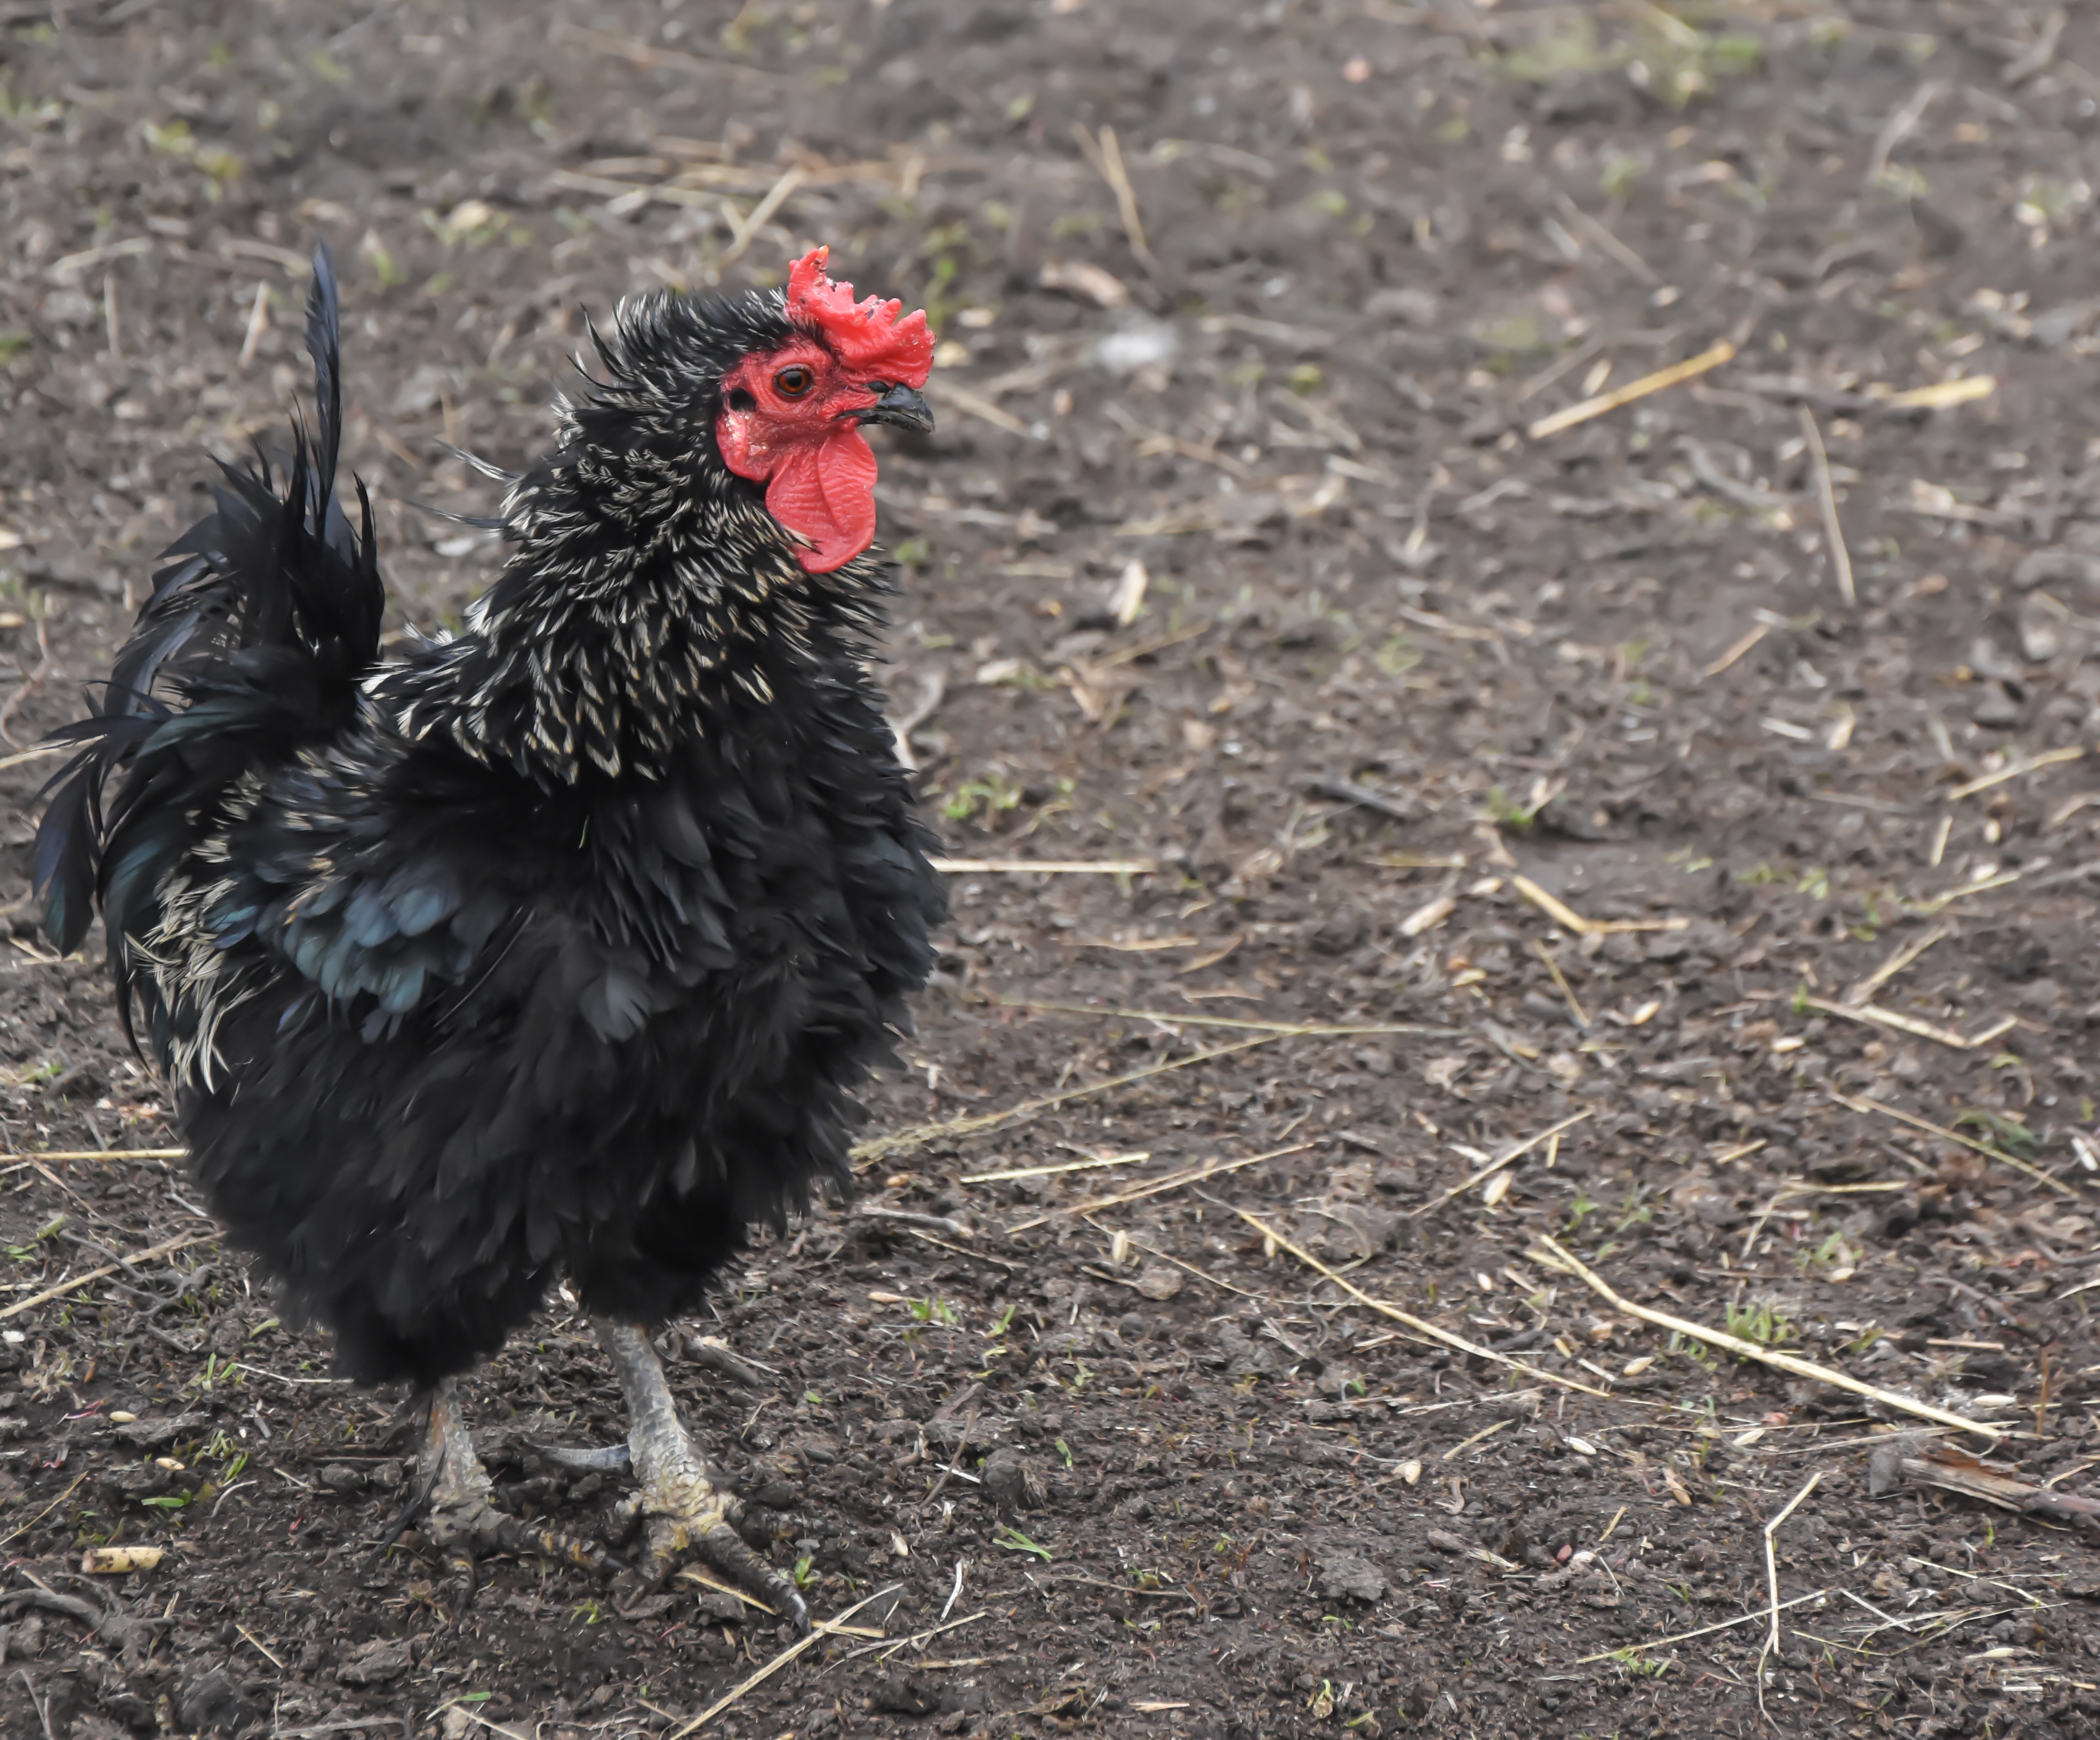
nature, bird, white, farm, animal, farming, beak, livestock, natural, agriculture, meat, feather, chicken, fowl, fauna, egg, rooster, poultry, galliformes, vertebrate, domestic, farmyard, chick, organic, phasianidae